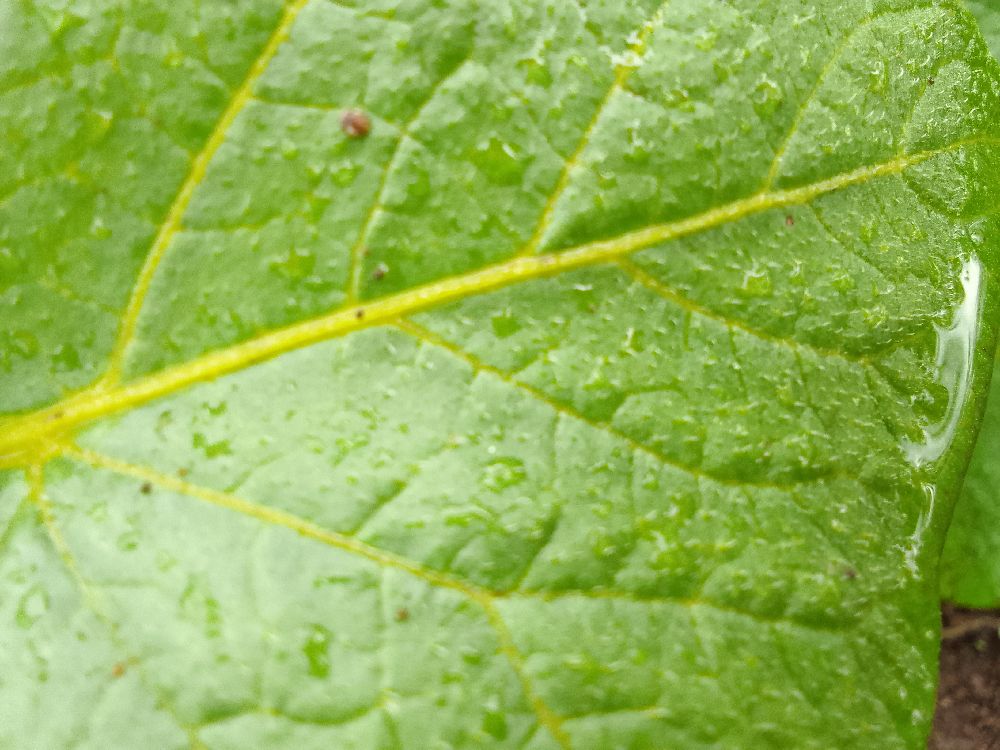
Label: Healthy